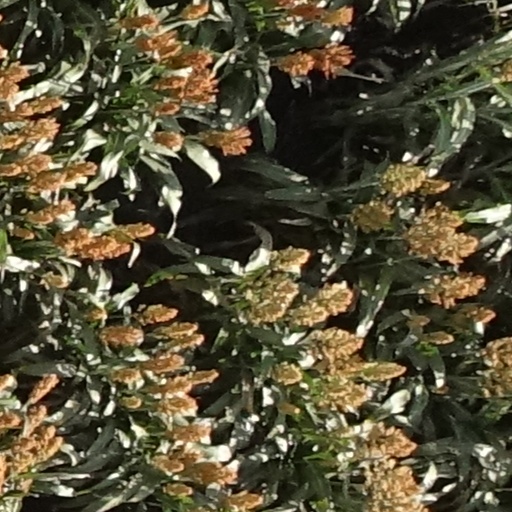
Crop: sorghum